Robert Woods (actor)

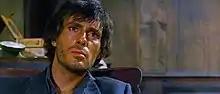
Robert Woods in "The Reward's Yours... The Man's Mine" (1969)

Robert Woods (born July 19, 1936), sometimes credited as Robert Wood, is an American film and television actor. He is noted for extensive work in Spaghetti Westerns and in the European film industry in the 1960s and 1970s. His numerous credits include parts in over 50 films, including 42 in which he was top-billed.